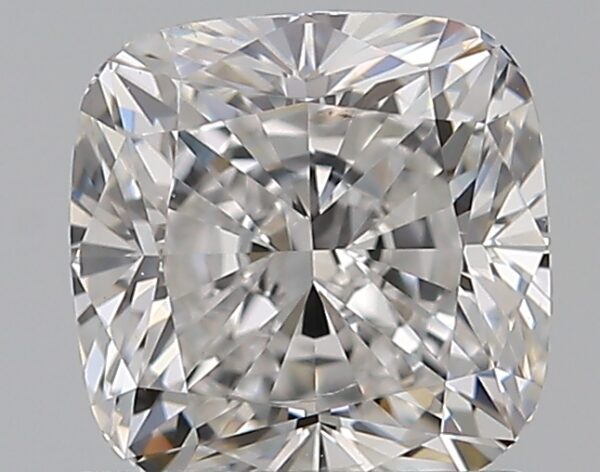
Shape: cushion
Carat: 1.01
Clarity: SI2
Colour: E
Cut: EX
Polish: EX
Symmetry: EX
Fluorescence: N
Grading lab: GIA
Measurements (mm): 5.59 x 5.56 x 3.86